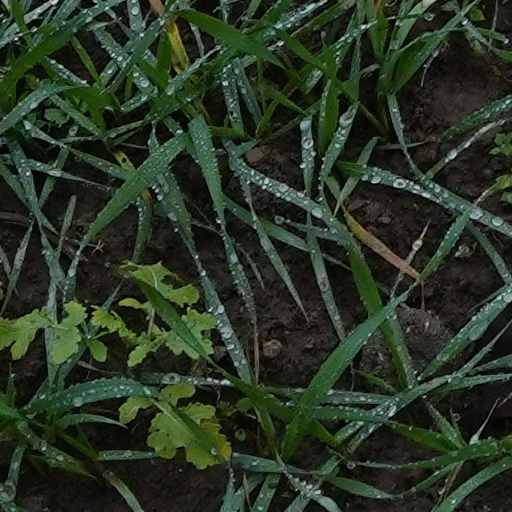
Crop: wheat